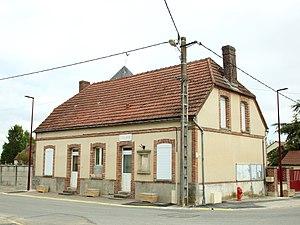
Chichey (Marne, France)
Chichey est une commune française, située dans le département de la Marne en région Grand Est.